Wayzata, Minnesota

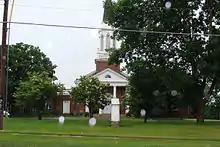
Wayzata Community Church

After it became a charter city, Wayzata began to annex land from Minnetonka, Plymouth, and Orono, and doubled in size. U.S. Highway 12 was widened again to become a freeway in the 1970s and a new shopping center opened down the road. These physical and economic changes caused some of Wayzata's downtown shops to be replaced by condominiums and office buildings. Strip malls and fast food franchises came to a part of the town near the highway.